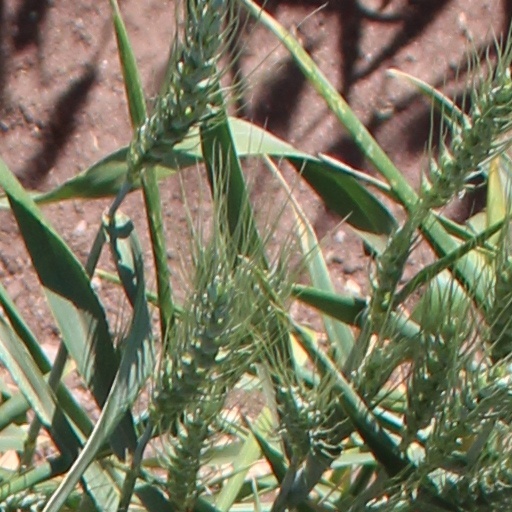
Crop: wheat